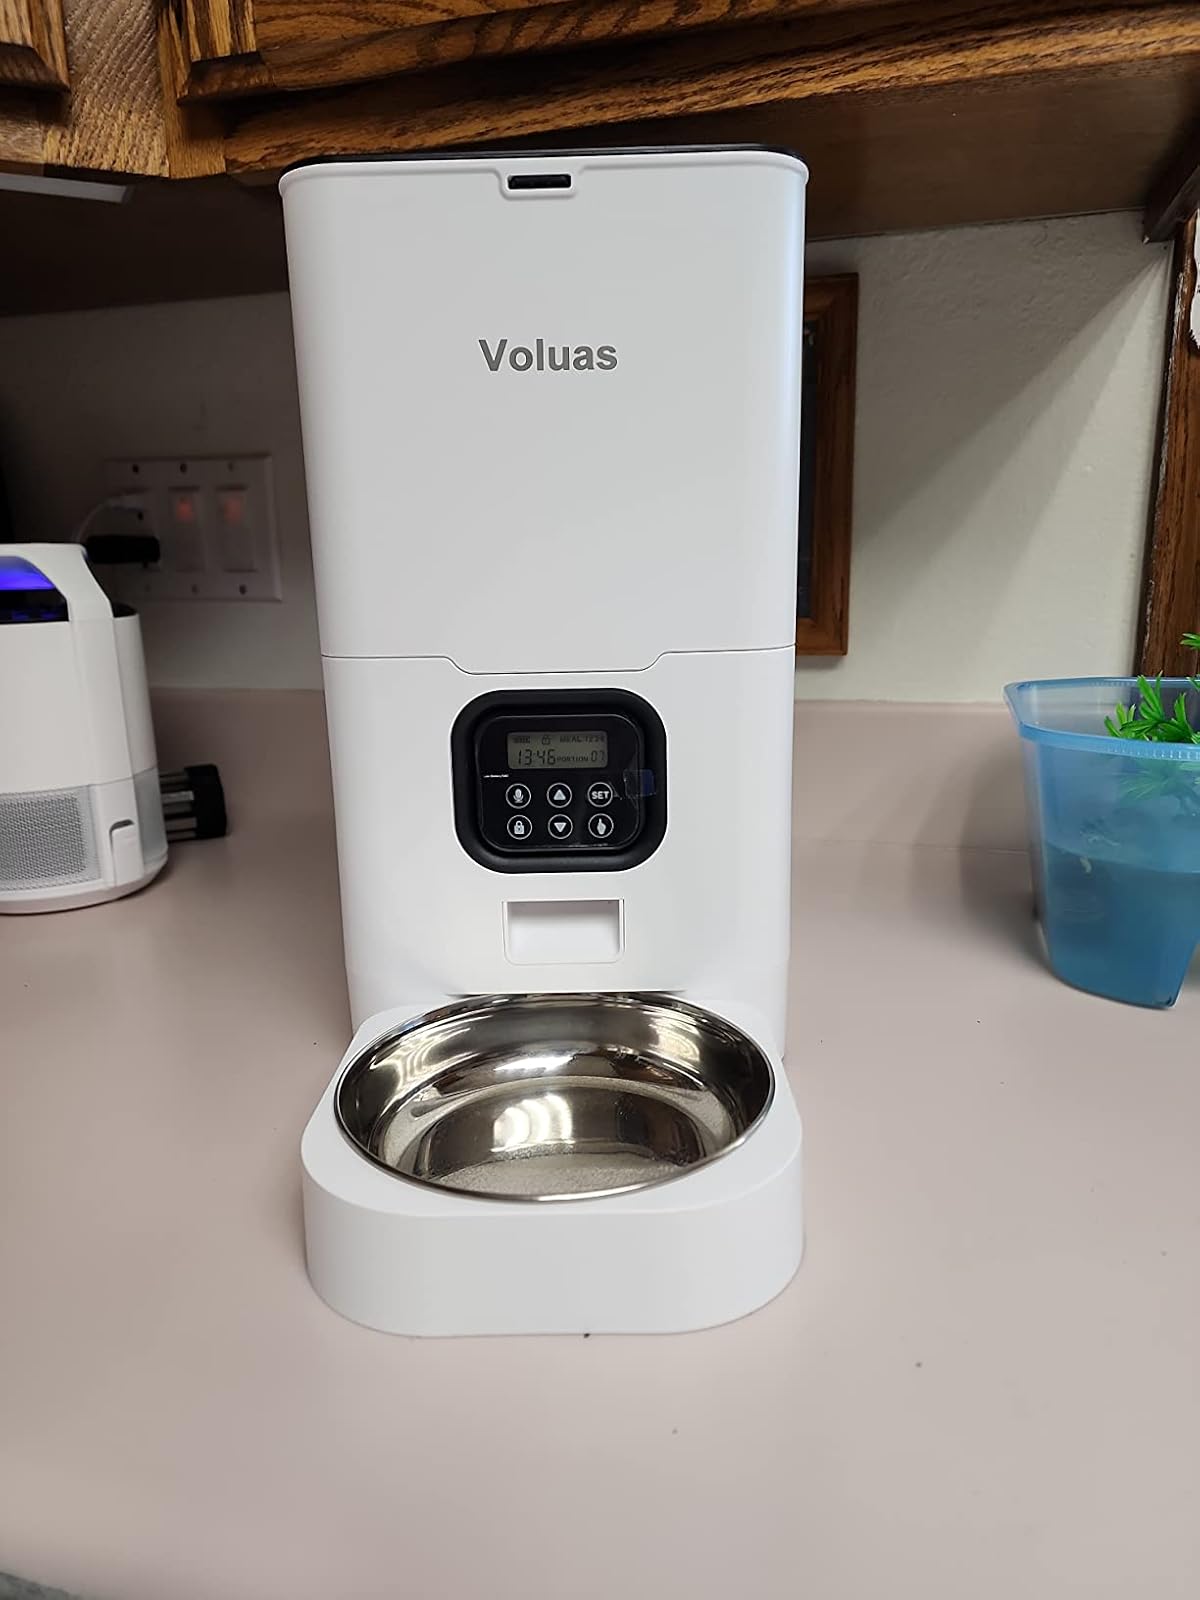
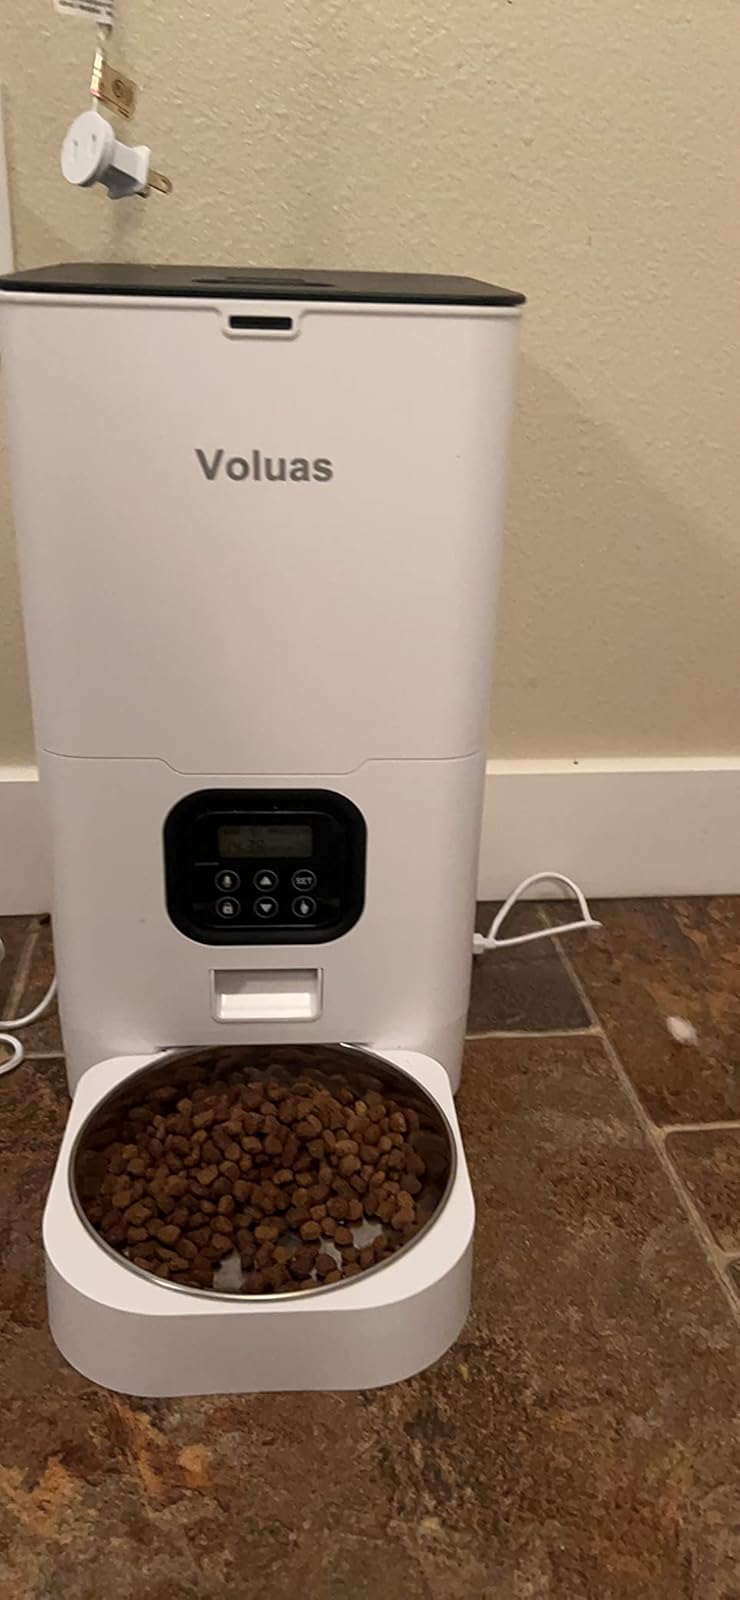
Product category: items_feeder
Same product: yes